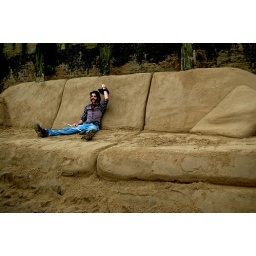
One of the Dirty Beach guys on their gigantic sand sofa. Dirty Beach building the world's biggest sand sofa on Southbank, near Gabriel's Wharf.